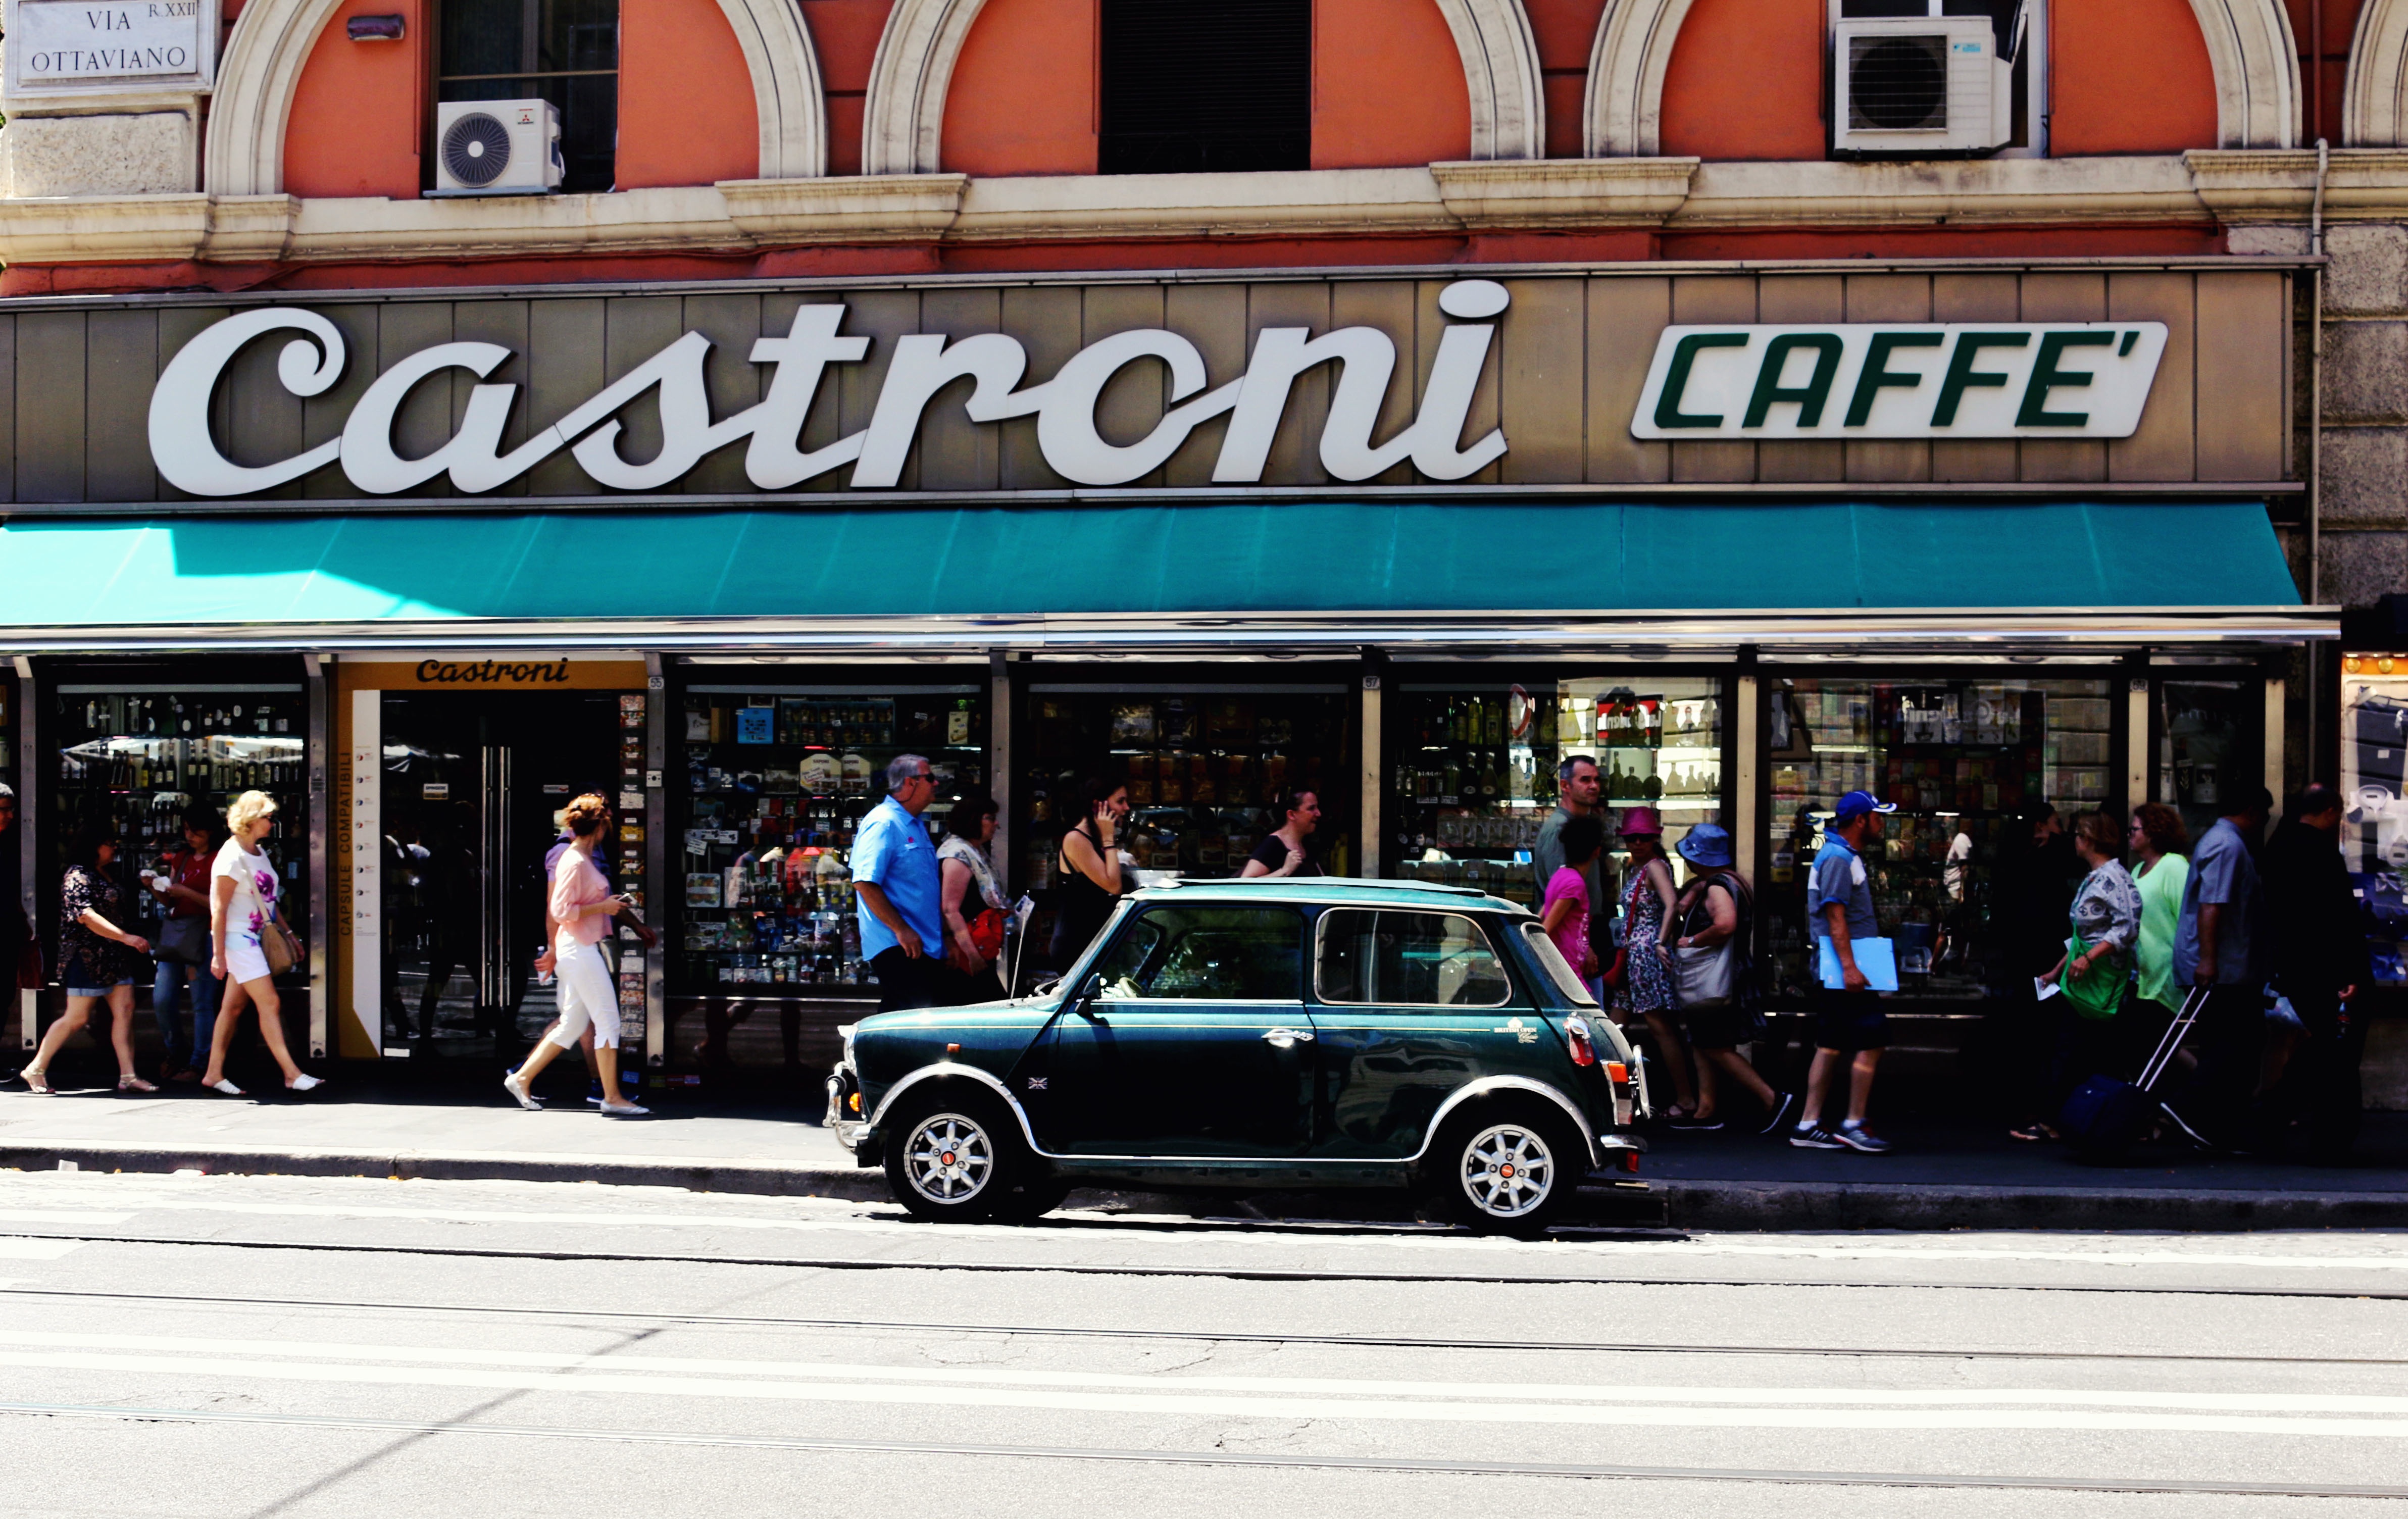
pedestrian, car, vehicle